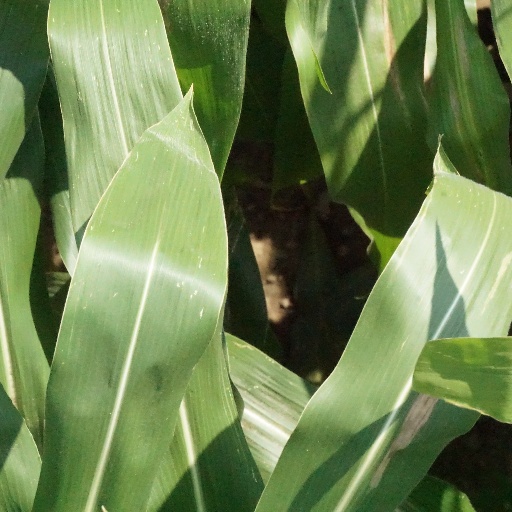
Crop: maize; corn